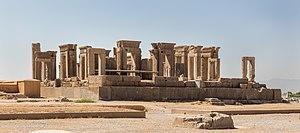
Persépolis, Parsa en vieux-persan, était une capitale de l’empire perse achéménide. Le site se trouve dans la plaine de Marvdasht, au pied de la montagne Kuh-e Rahmat, à environ 75 km au nord-est de la ville de Shiraz, province de Fars, Iran.